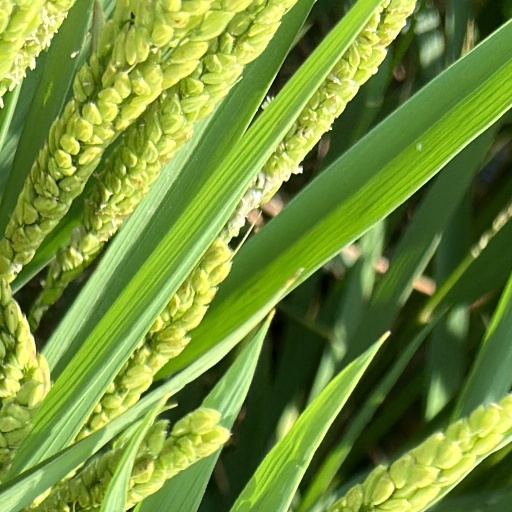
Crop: rice